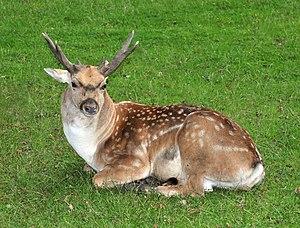
Daim de Perse Polski: Daniel mezopotamski Русский: Иранская лань Basa Sunda: Dama_mesopotamica di Taman satwa Wisentgehege Springe, deukeut Springe, Hanover, Jérman.